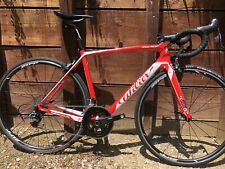
Vehicle type: Bikes